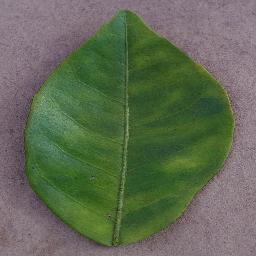
Label: Orange___Haunglongbing_(Citrus_greening)